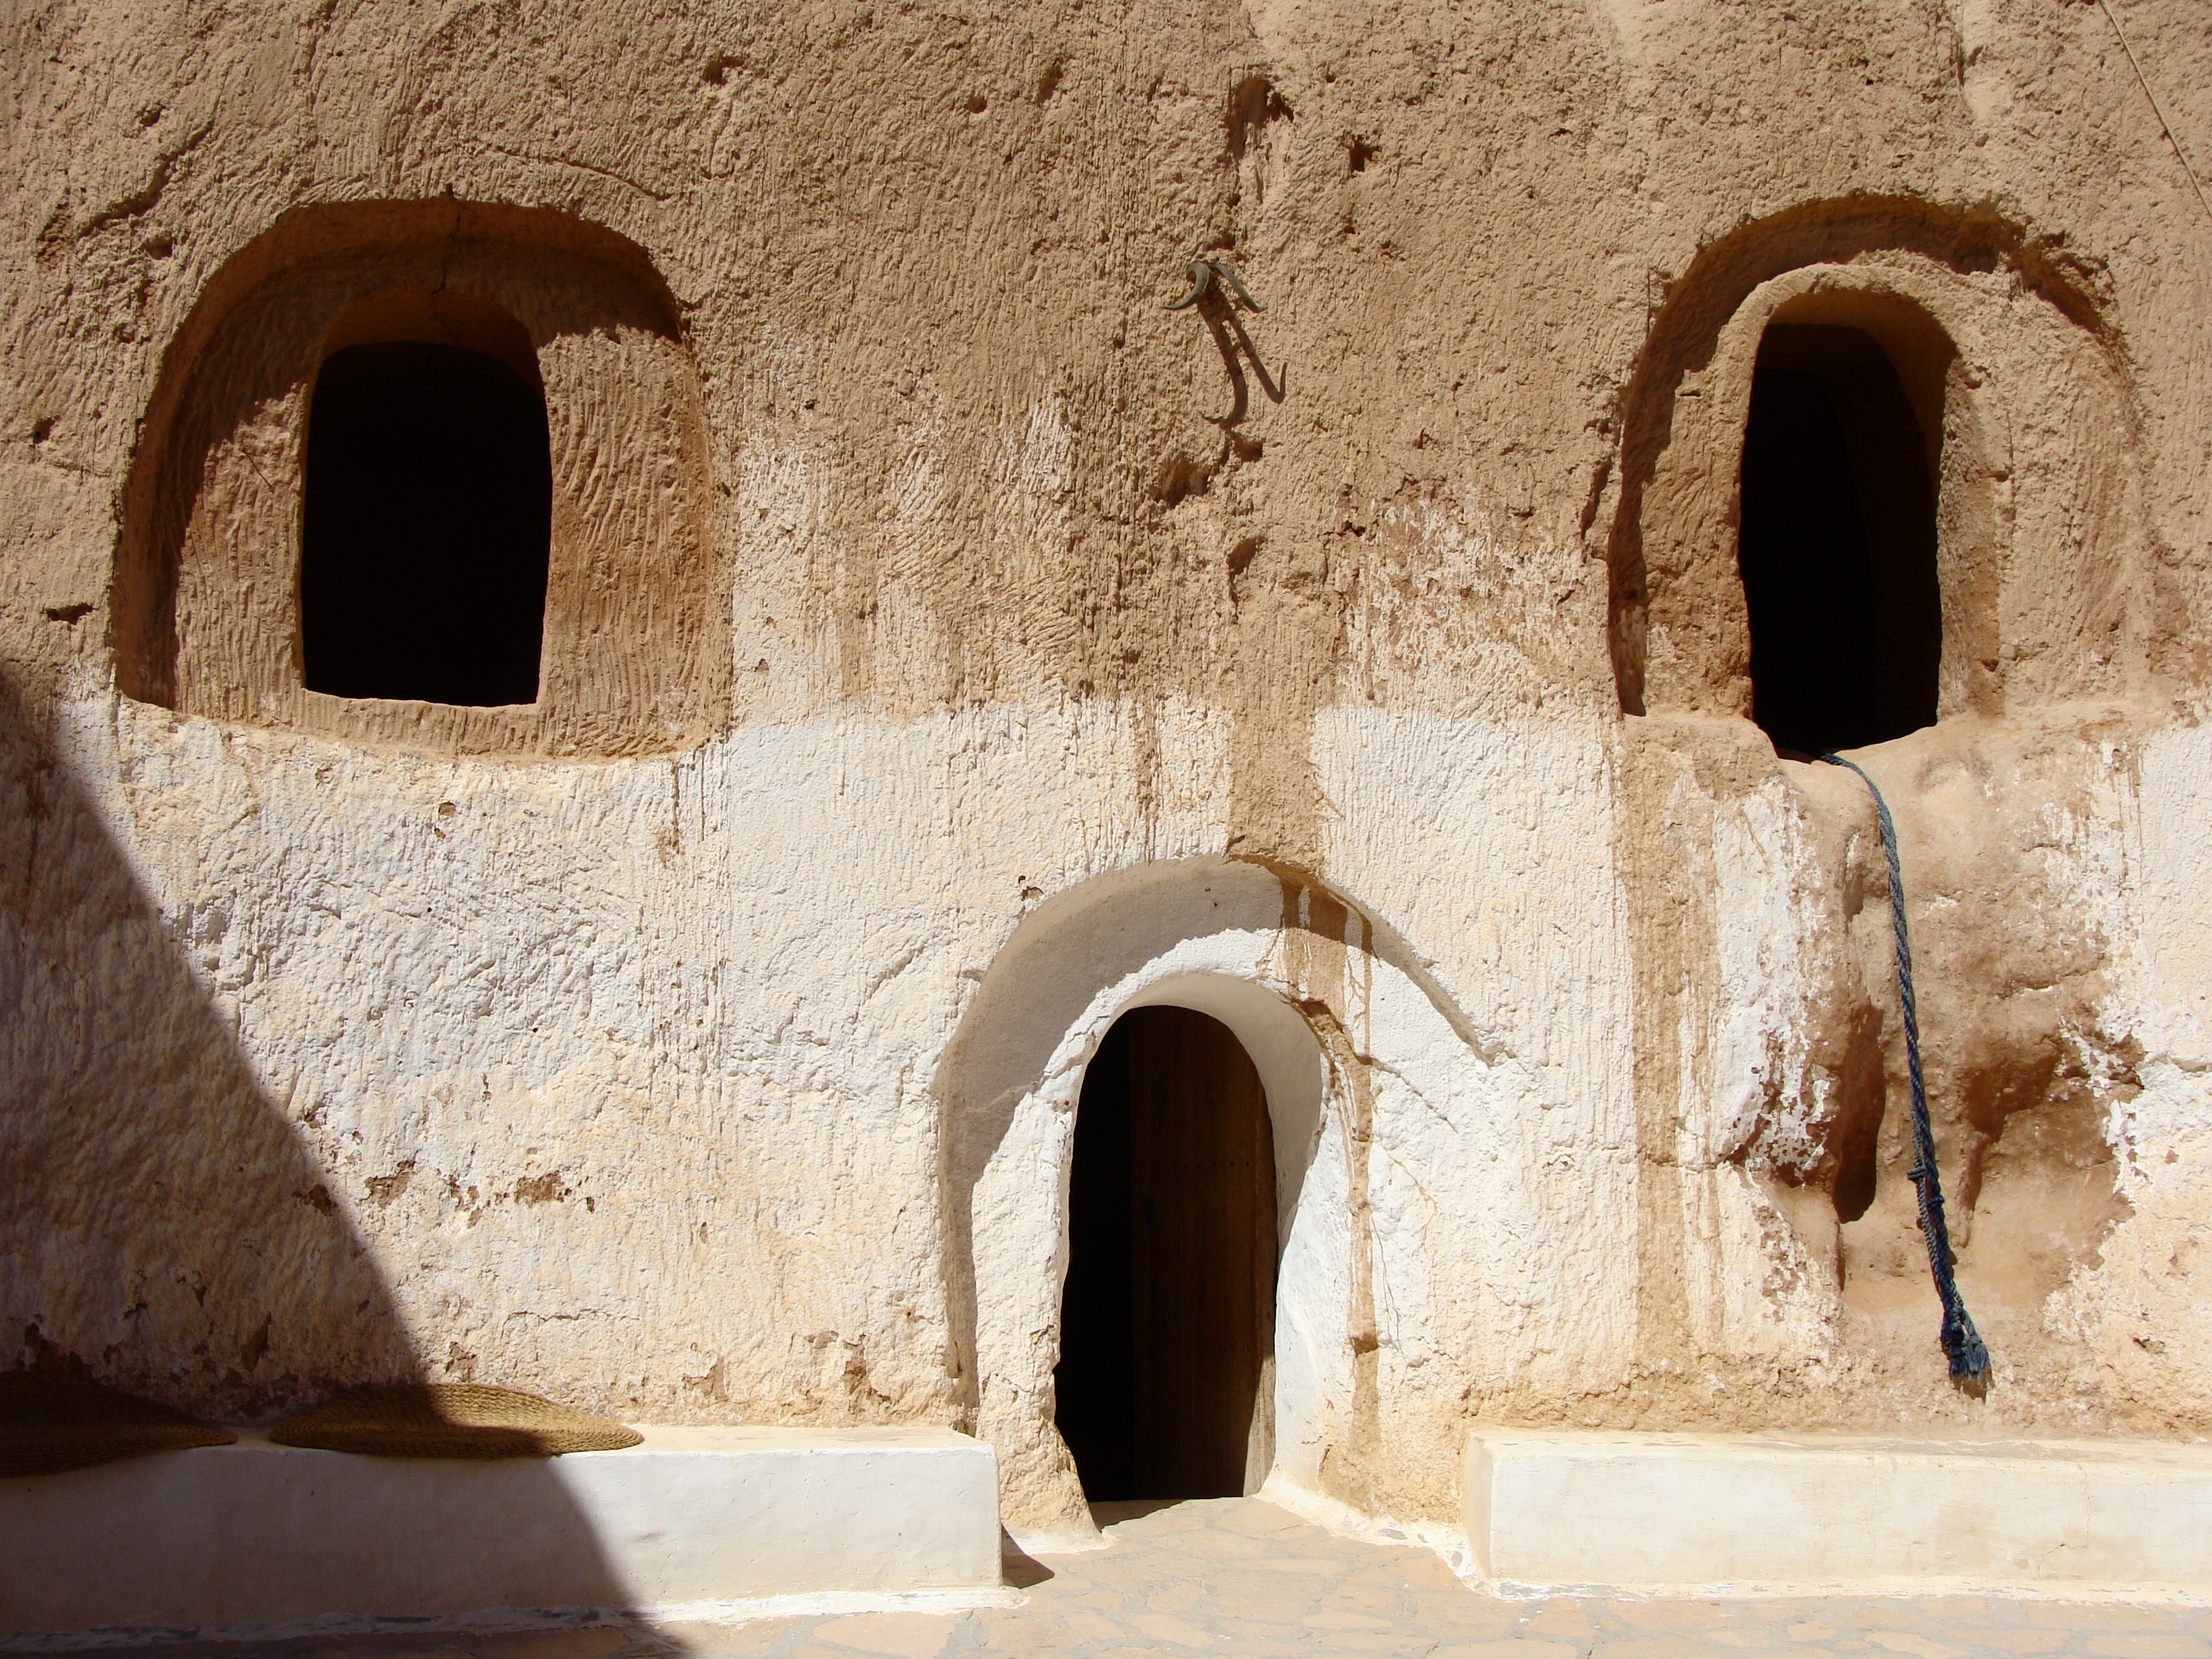
landscape, sand, architecture, white, desert, wall, travel, village, arch, journey, africa, ancient, fortification, brick, material, sunny, temple, ruins, monastery, history, heritage, carving, tradition, simple, middle ages, sahara, crypt, berber, ancient history